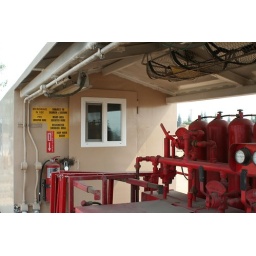
Front door to dog house. Accumulator in foreground